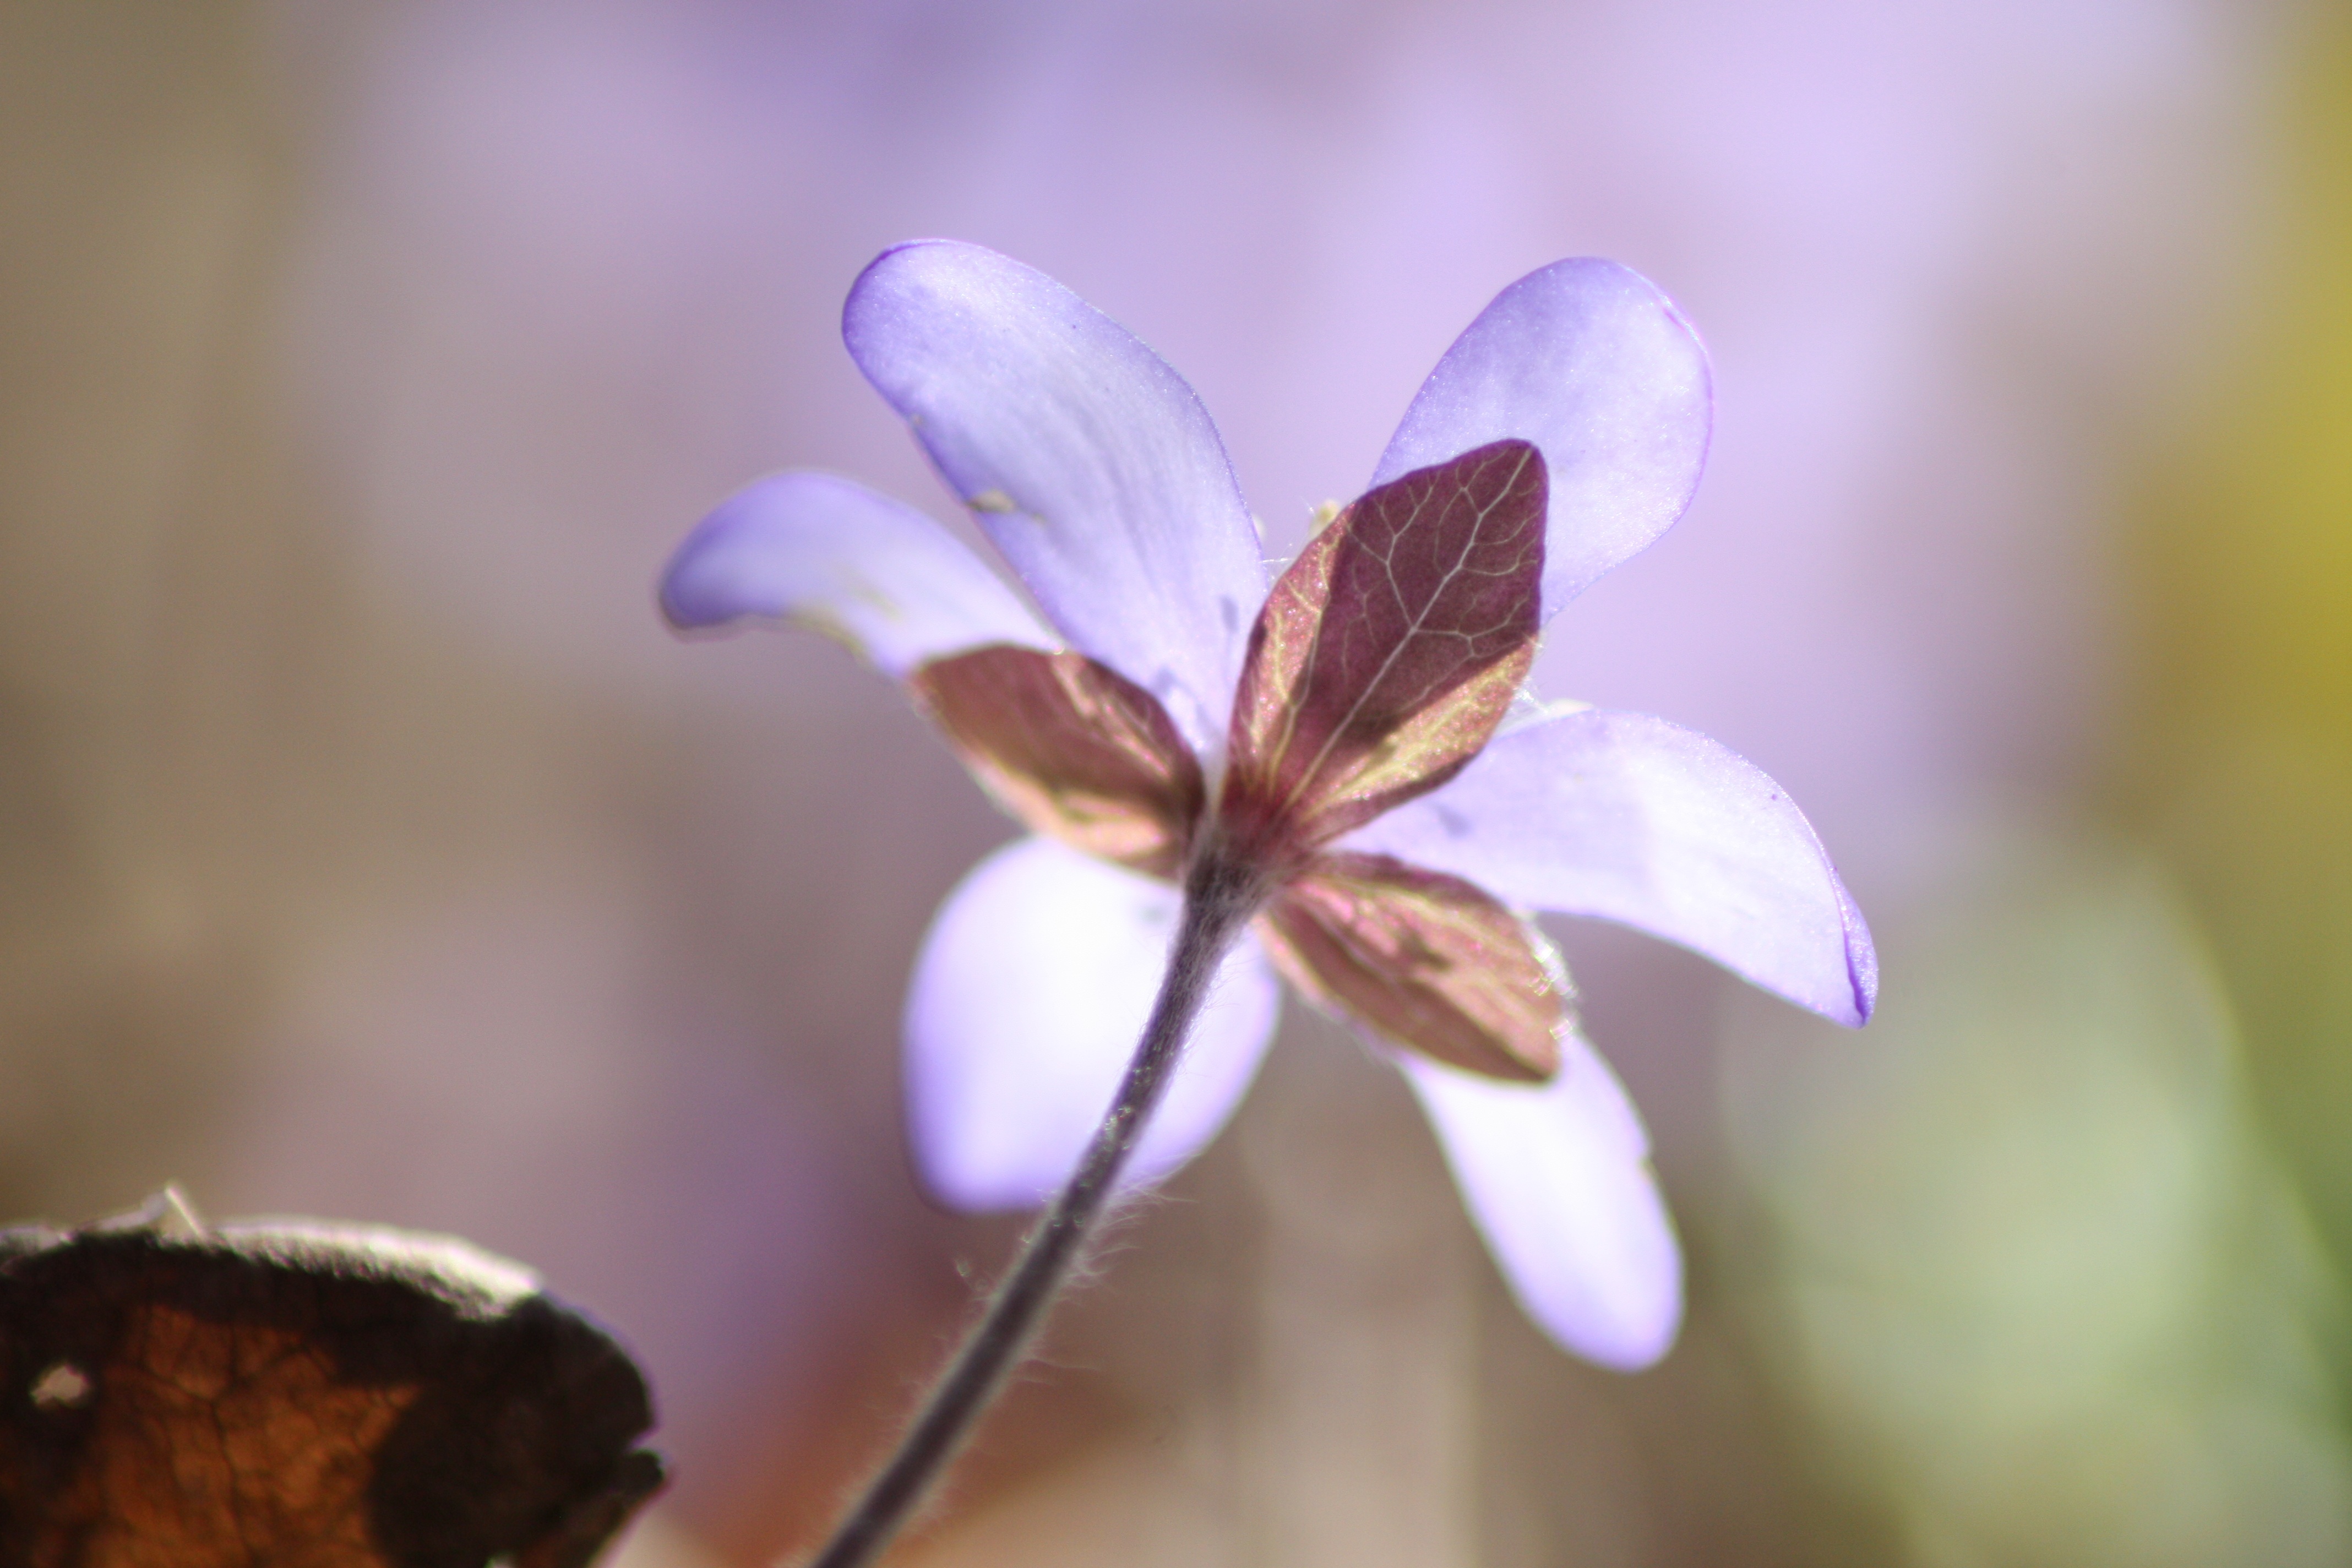
nature, blossom, plant, photography, leaf, flower, purple, petal, spring, botany, flora, wildflower, close up, eye, hepatica, macro photography, spring plant, flowering plant, plant stem, land plant